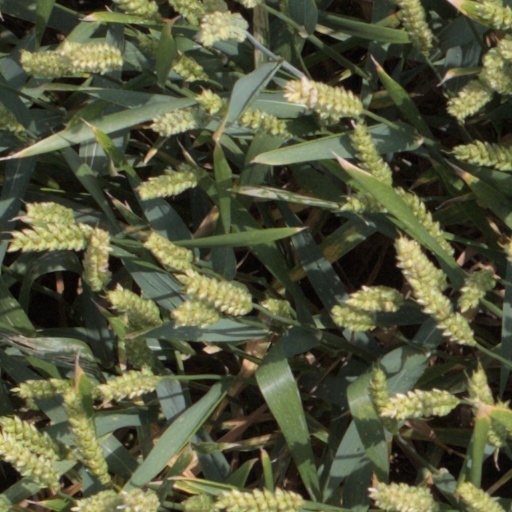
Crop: wheat